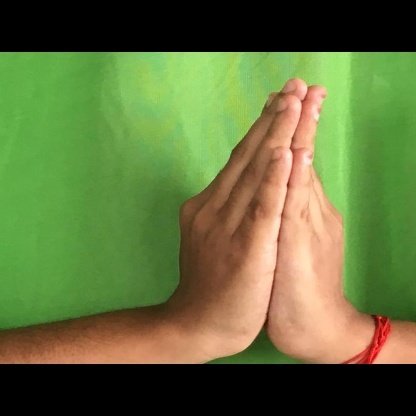
Mudra: Anjali